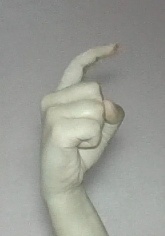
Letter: ra